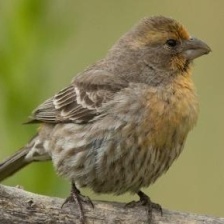
Species: HOUSE FINCH
Scientific name: HAEMORHOUS MEXICANUS
ImageNet parent category: house_finch